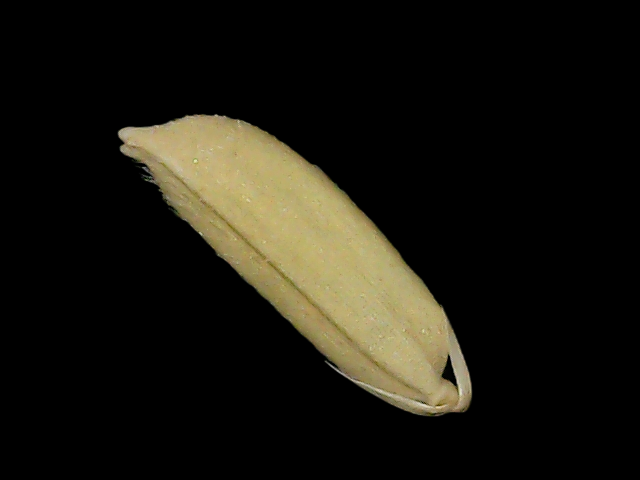
Rice variety: Br23